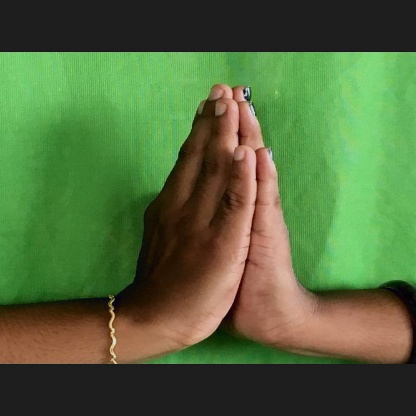
Mudra: Anjali